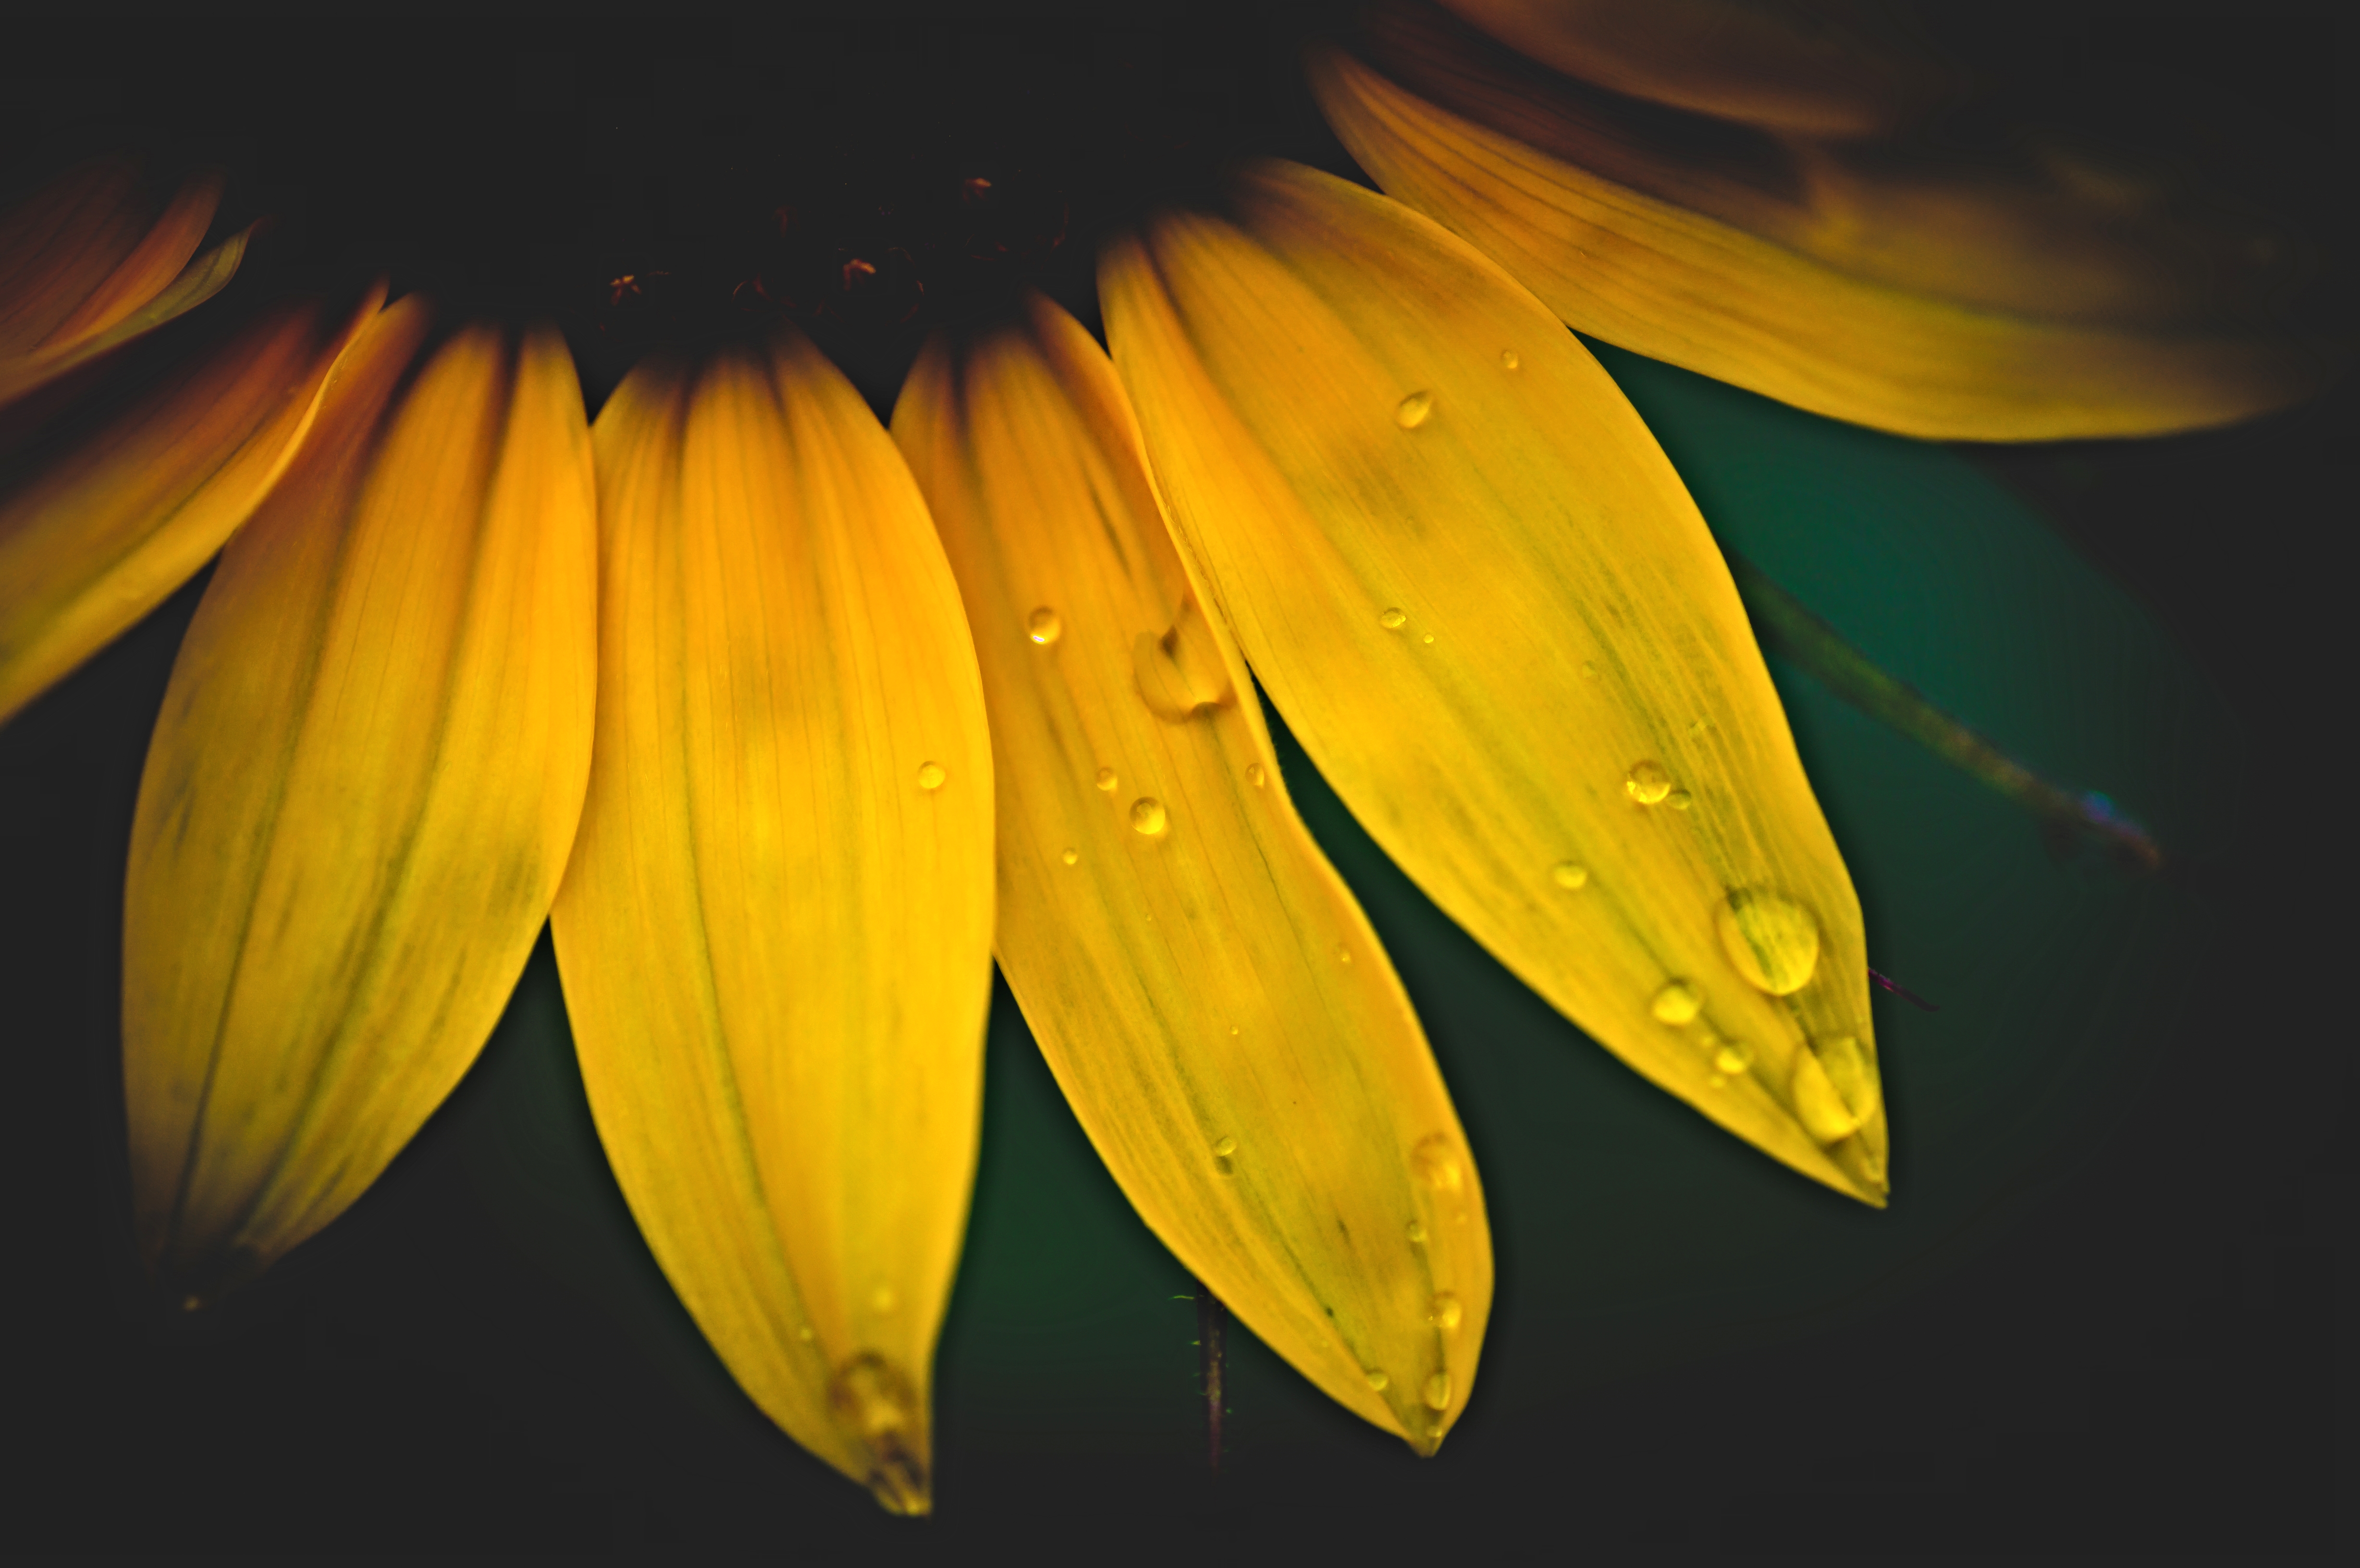
wing, plant, sunlight, leaf, flower, petal, yellow, flora, sunflower, close up, illustration, petals, 272e, slta57, tamron90mmf28, dews, morningdews, macro photography, flowering plant, computer wallpaper, land plant